Conservation-restoration of the Statue of Liberty

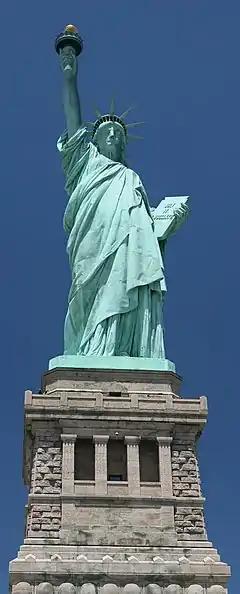
View of the Statue of Liberty from Liberty Island (2008)

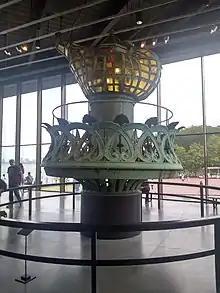
The original torch carried by "Liberty" from 1886 to 1984 was removed in the restoration and is now exhibited in the Statue of Liberty Museum on Liberty Island

The preparations for the centennial celebration of the Statue of Liberty began in 1979. The centennial conservation-restoration project was formed by the National Park Service (NPS), the custodians of the statue since 1933, to investigate possible development alternatives. A report titled "Analysis of Alternatives", published in December 1980, proposed measures to remedy the certain conditions confronting visitors to the Statue of Liberty, such as the long lines and waiting time to enter the crown of the statue. The proposed measures included the instatement of systems for numbered ticketing and early warnings that would allow visitors to estimate any possible waiting times and to be conveniently advised if and when to visit or enter the statue. The report also discussed ways to streamline ferry access both to and from Liberty Island and Ellis Island. The early report did not address the ever-deteriorating physical condition of the statue, which was already readily apparent.